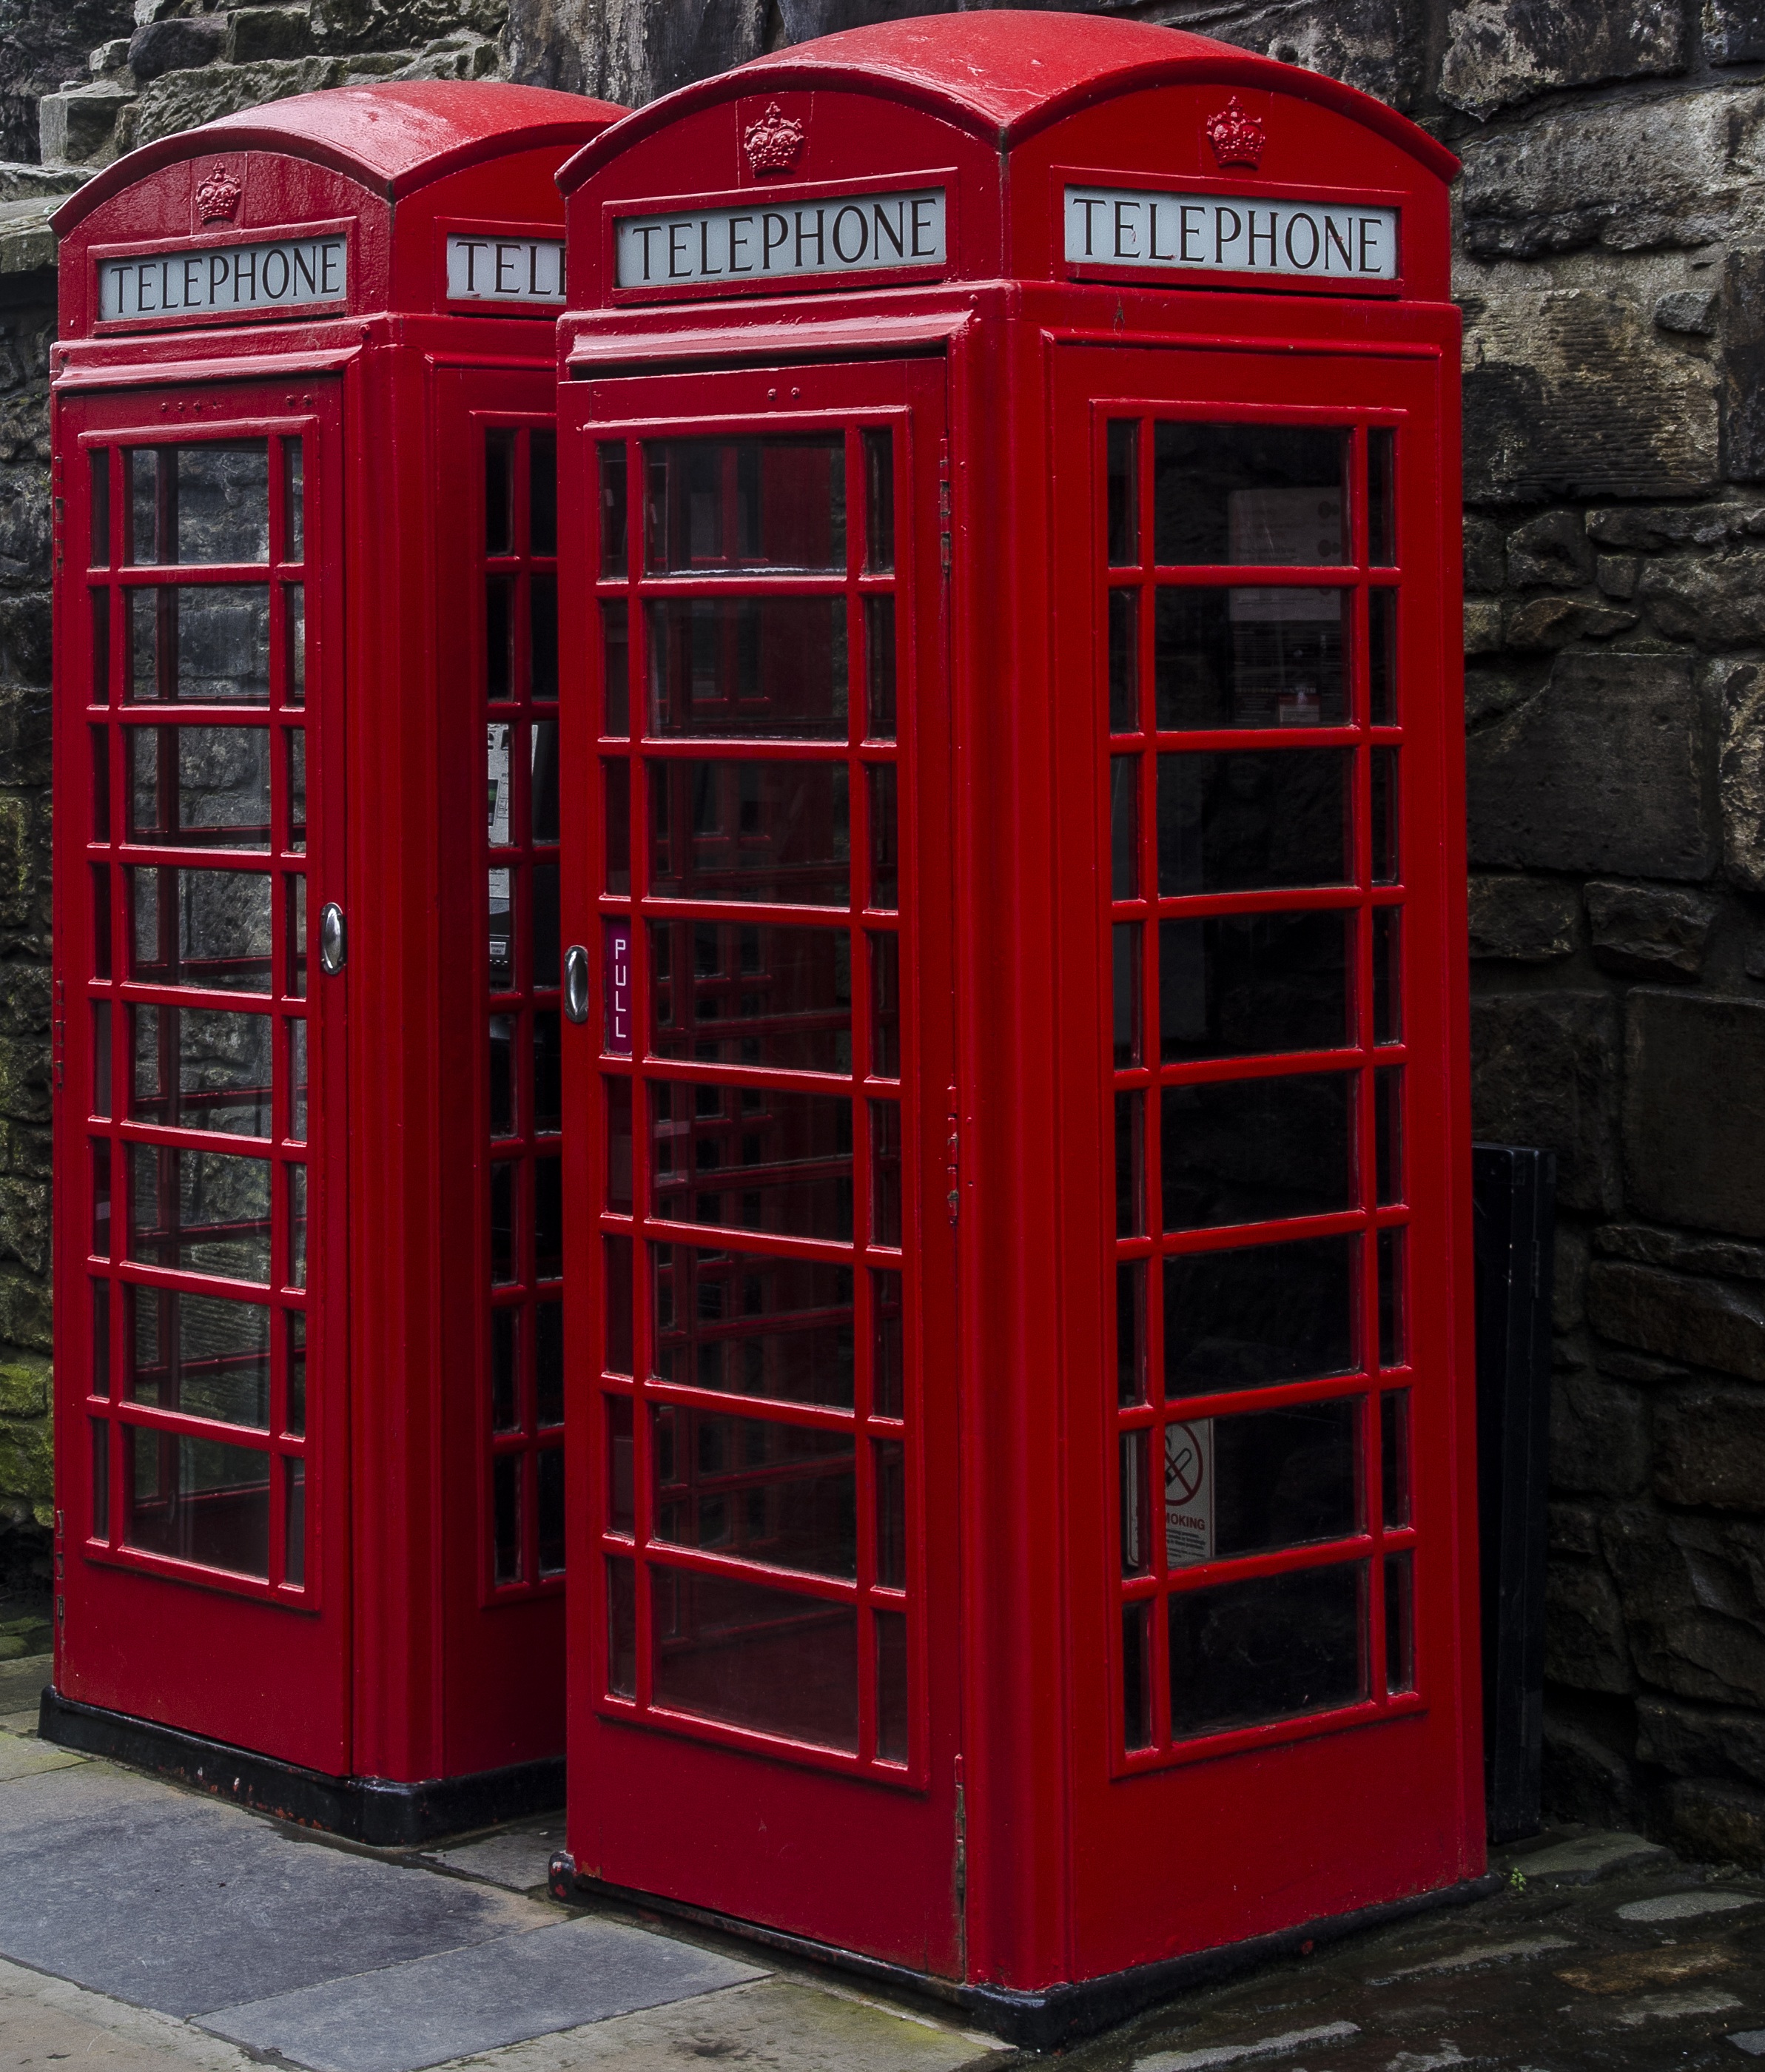
red, scotland, phone booth, public toilet, telephone booth, outdoor structure